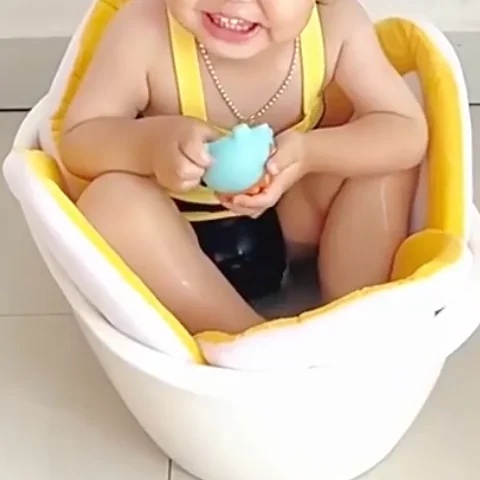
Siege de bain bebe
Siège de Bain Bébé DSOUWEH : Confort et Sécurité pour le Bain de Votre Petit Le siège de bain bébé DSOUWEH est la solution idéale pour rendre le moment du bain de votre nouveau-né confortable et sécurisé. Ce coussin en forme de fleur, doux et respirant, offre un soutien optimal pour les tout-petits dans la baignoire, transformant l'heure du bain en une expérience agréable pour les parents comme pour les bébés. Pourquoi Choisir le Siège de Bain Bébé DSOUWEH ? Ce siège de bain bébé en forme de fleur jaune de 80 cm est conçu pour offrir un confort maximal tout en assurant la sécurité de votre enfant. Fabriqué en tissu doux et résistant, il s'adapte parfaitement à la forme de votre bébé, lui procurant un cocon douillet pendant le bain. Confort Inégalé pour des Bains Tout en Douceur Le siège de bain bébé DSOUWEH est fabriqué avec un tissu doux et respirant qui caresse délicatement la peau sensible de votre nouveau-né. Sa forme de fleur enveloppante crée un environnement rassurant, permettant à votre bébé de se détendre complètement pendant le bain. Finis les pleurs et l'agitation, place aux moments de détente et de complicité ! Un Support Ergonomique pour le Bien-être de Bébé La conception unique de ce siège de bain offre un soutien ergonomique parfait pour le dos, la tête et le cou de votre bébé. Cette position confortable permet à votre enfant de profiter pleinement du bain tout en vous laissant les mains libres pour le laver en toute sérénité. Sécurité Optimale pour une Tranquillité d'Esprit Totale La sécurité est primordiale lors du bain de bébé, et le siège de bain DSOUWEH répond aux plus hauts standards. Son tapis en maille résistant à la déformation assure une stabilité exceptionnelle, empêchant tout glissement pendant le bain. De plus, les matériaux utilisés sont sûrs et respectueux de l'environnement, garantissant une expérience de bain saine pour votre petit trésor. Antidérapant et Stable pour des Bains Sans Stress Grâce à sa conception antidérapante, ce siège de bain reste fermement en place dans la baignoire. Vous pouvez ainsi vous concentrer sur les soins de votre bébé sans vous soucier de sa sécurité, rendant le moment du bain plus serein pour tous. Praticité et Facilité d'Utilisation pour les Parents Le siège de bain bébé DSOUWEH a été pensé pour simplifier la vie des parents. Léger et compact, il se range facilement et peut même vous accompagner en voyage. Son entretien est un jeu d'enfant : il suffit de le rincer et de le laisser sécher après chaque utilisation pour maintenir son hygiène. Adaptabilité et Longévité Avec ses dimensions généreuses de 80 cm, ce siège de bain accompagnera votre bébé depuis ses premiers bains jusqu'à ce qu'il soit assez grand pour s'asseoir seul. Sa durabilité exceptionnelle en fait un investissement judicieux pour tous les jeunes parents. Le Siège de Bain Bébé, un Allié pour des Moments de Complicité Au-delà de ses aspects pratiques, le siège de bain bébé DSOUWEH transforme le bain en un moment privilégié de partage entre vous et votre enfant. La sécurité et le confort qu'il procure vous permettent de vous concentrer pleinement sur l'interaction avec votre bébé, renforçant ainsi votre lien affectif. Stimulation Sensorielle et Éveil La texture douce du tissu et la forme unique de fleur stimulent les sens de votre bébé, contribuant à son éveil et à son développement. Chaque bain devient une expérience sensorielle enrichissante, favorisant l'apprentissage et la découverte. Caractéristiques Techniques du Siège de Bain Bébé DSOUWEH Dimensions : 35L x 35l x 1,5H centimètres Poids : 360 grammes Couleur : Jaune Matériau : Tissu doux et respirant Forme : Fleur Taille totale : 80 cm Âge recommandé : Nouveau-nés et nourrissons En choisissant le siège de bain bébé DSOUWEH, vous optez pour un produit qui allie confort, sécurité et praticité. Offrez à votre bébé des moments de bain paisibles et agréables, tout en vous simplifiant la tâche. Ce siège de bain deviendra rapidement un incontournable de votre routine quotidienne, transformant chaque bain en une expérience positive et enrichissante pour votre tout-petit.
Brand: Duniversbebe.com
Category: Baby & Toddler > Baby Bathing > Baby Bathtubs & Bath Seats > Bath Rings